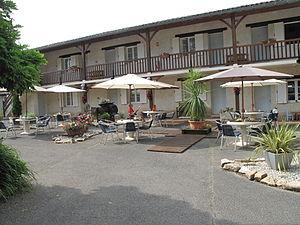
Cour de l'hôtel du Moulin de la Brevette, Arbigny, Ain.